1934 Women's World Games

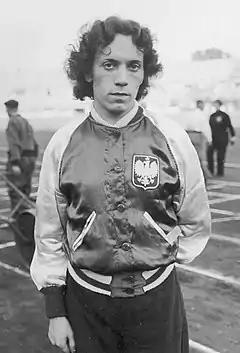
Stanisława Walasiewicz, winner of the 60 metres event

The 1934 Women's World Games were the fourth edition of the international games for women. The tournament was held between 9–11 August at the White City Stadium in London, United Kingdom. These were the last athletic games exclusively for women, a planned fifth tournament for 1938 in Vienna was cancelled as women were allowed to compete in all regular athletics events at the Olympic Games and other international events. The first major tournament were the 1938 European Athletics Championships even though the tournament was split up into two separate events. The 3rd European Athletics Championships in 1946 were the first combined championships for both men and women.